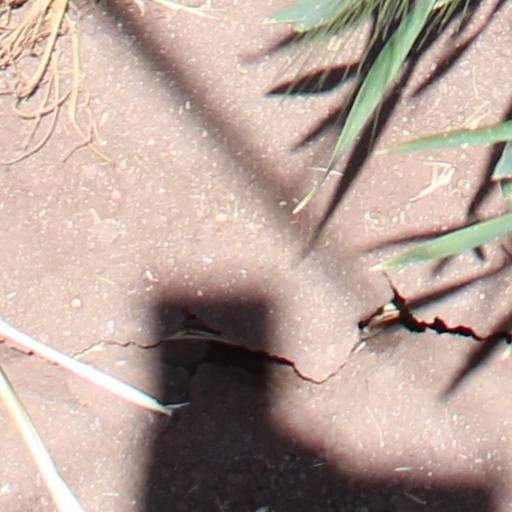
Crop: wheat